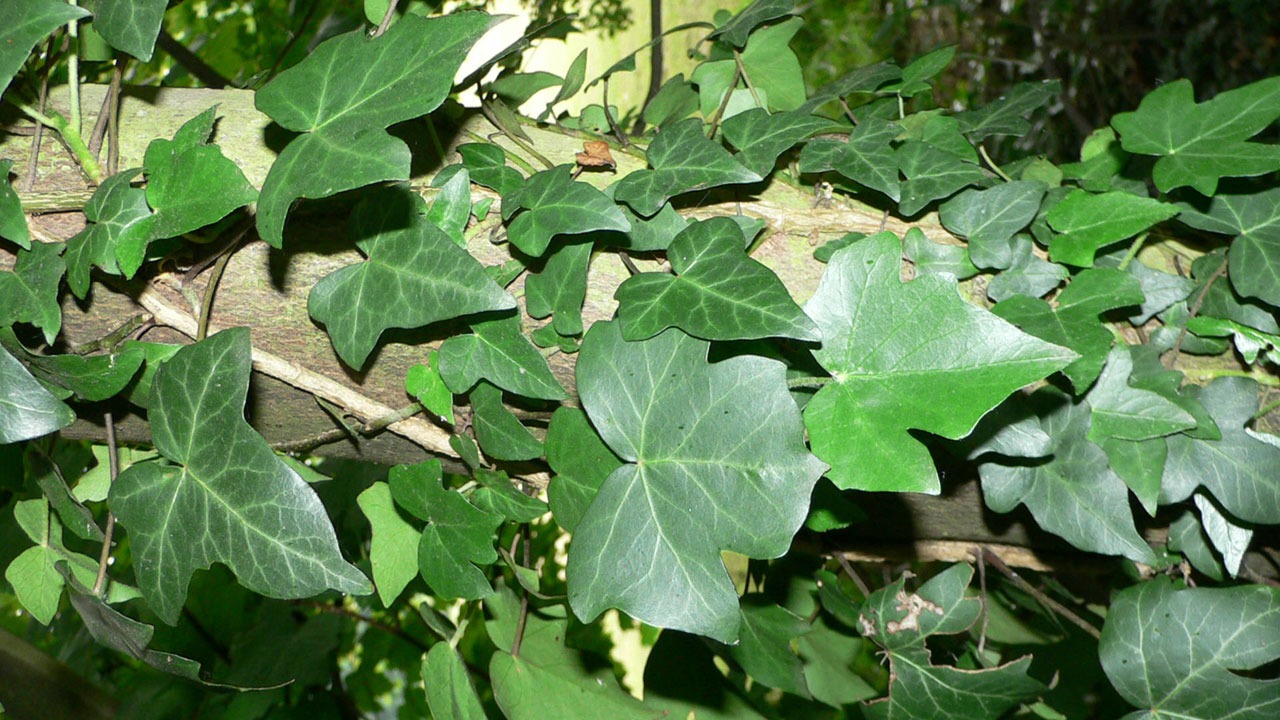
plant, tree, green, leaf, flower, land plant, flowering plant, woody plant, ivy, apiales, produce, shrub, annual plant